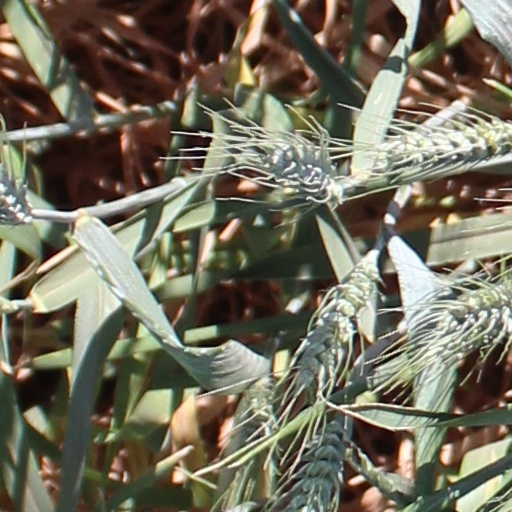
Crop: wheat